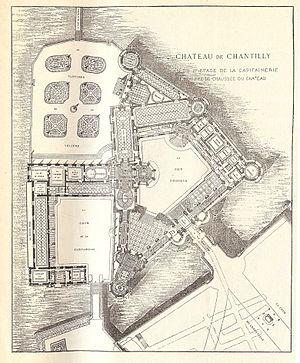
Plan du rez-de-chaussée du grand château et du premier étage du petit château de Chantilly. Dessin d'Honoré Daumet, architecte du château.
Le musée Condé est un musée français localisé dans le château de Chantilly, situé à Chantilly, dans la région des Hauts-de-France, à 40 km au nord de Paris.